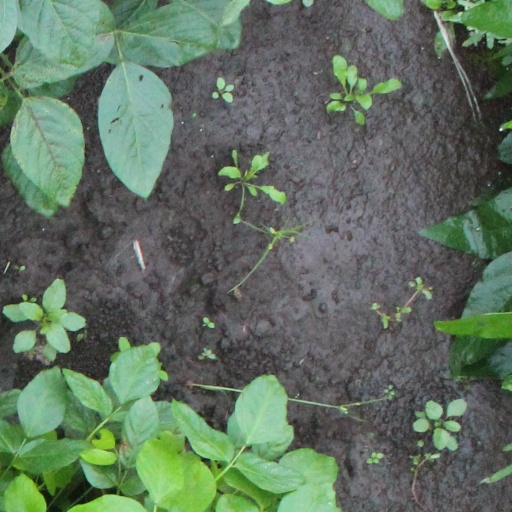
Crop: soybean